Vindelfjällen Nature Reserve

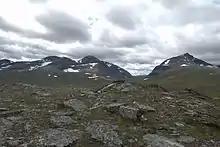
The mountain range seen from the east, with the valley and the summit to the right

The Vindelfjällen reserve includes most types of Swedish landscapes; mountains, high plains to alpine peaks, passing through plateaus or rounded profile mountain ranges.